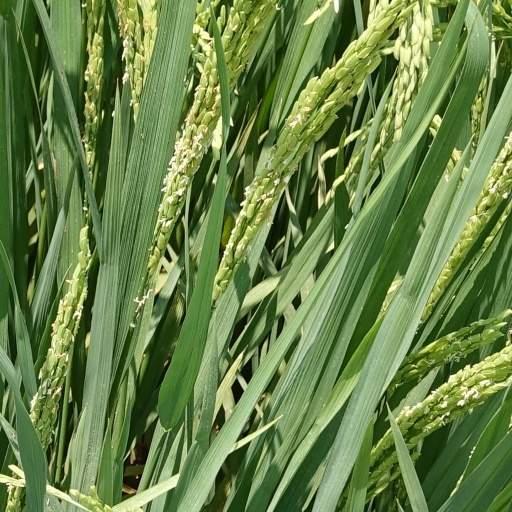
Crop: rice